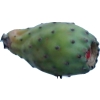
Label: cactus_fruit_green